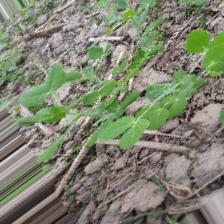
Label: Normal